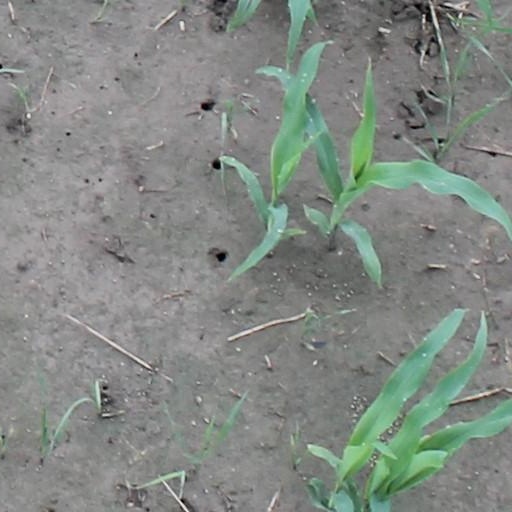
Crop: maize; corn